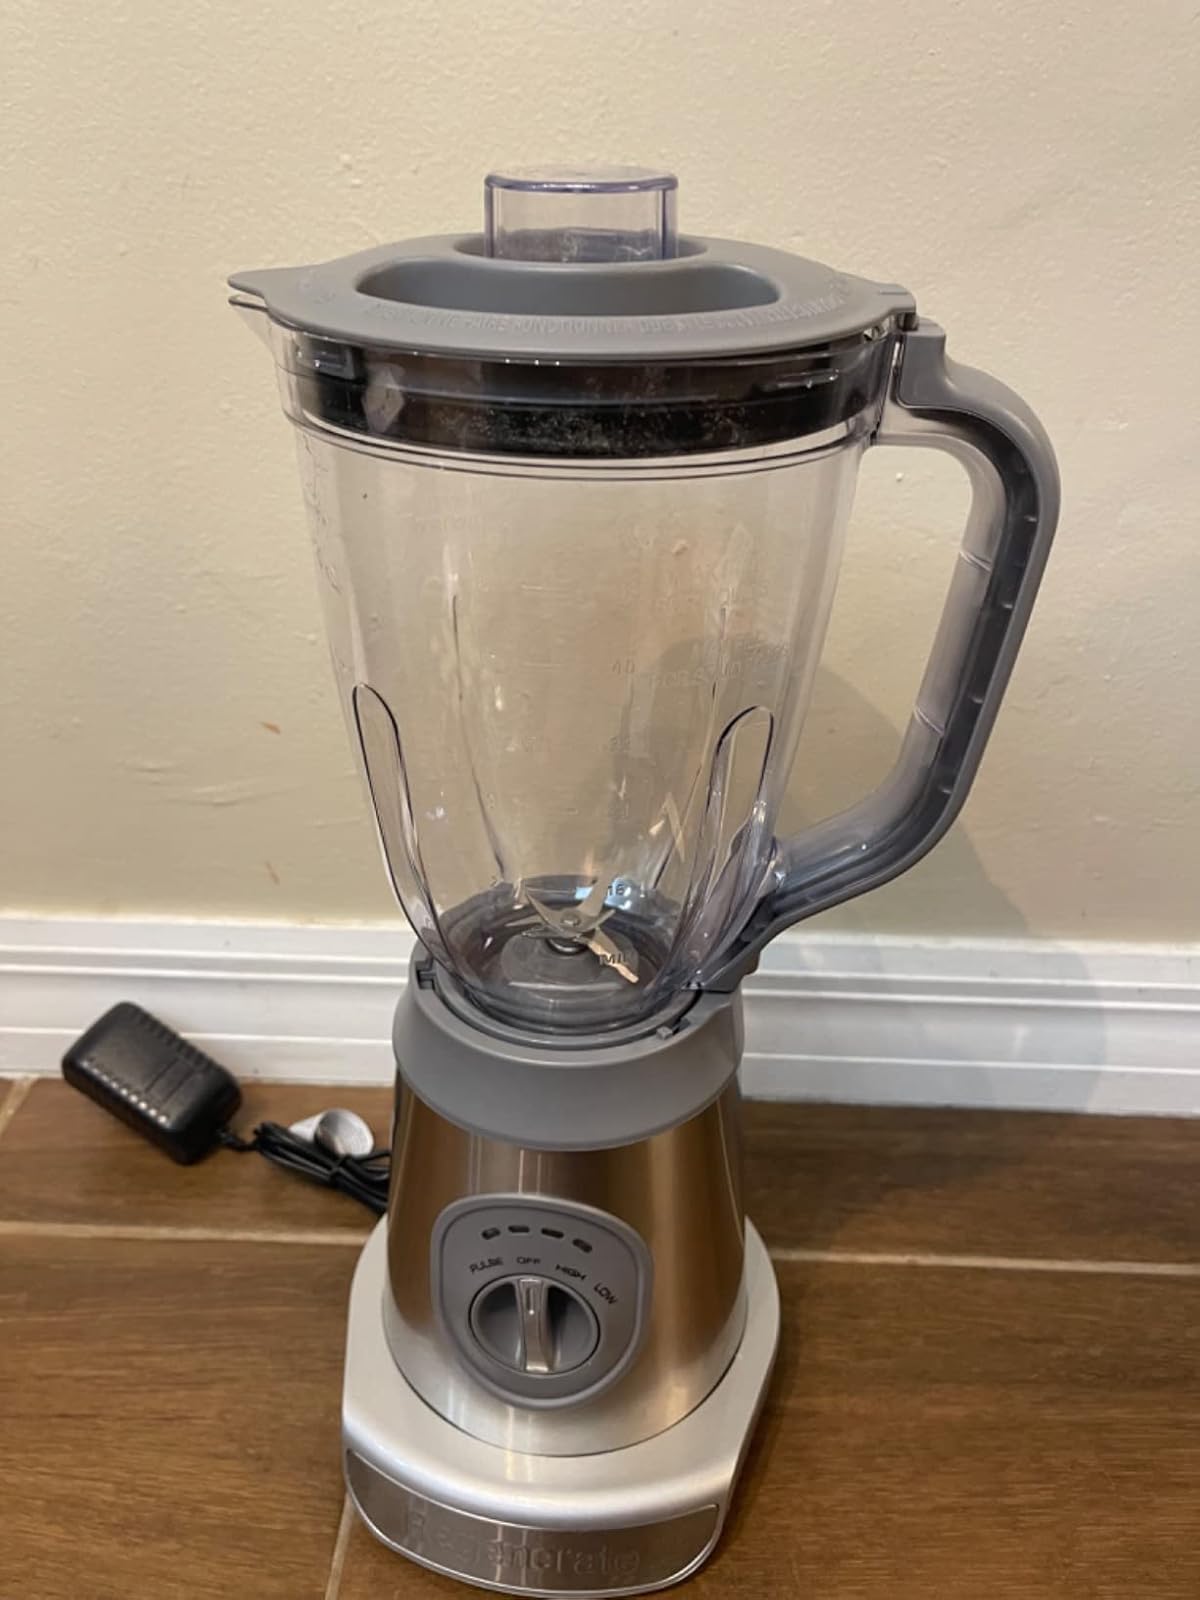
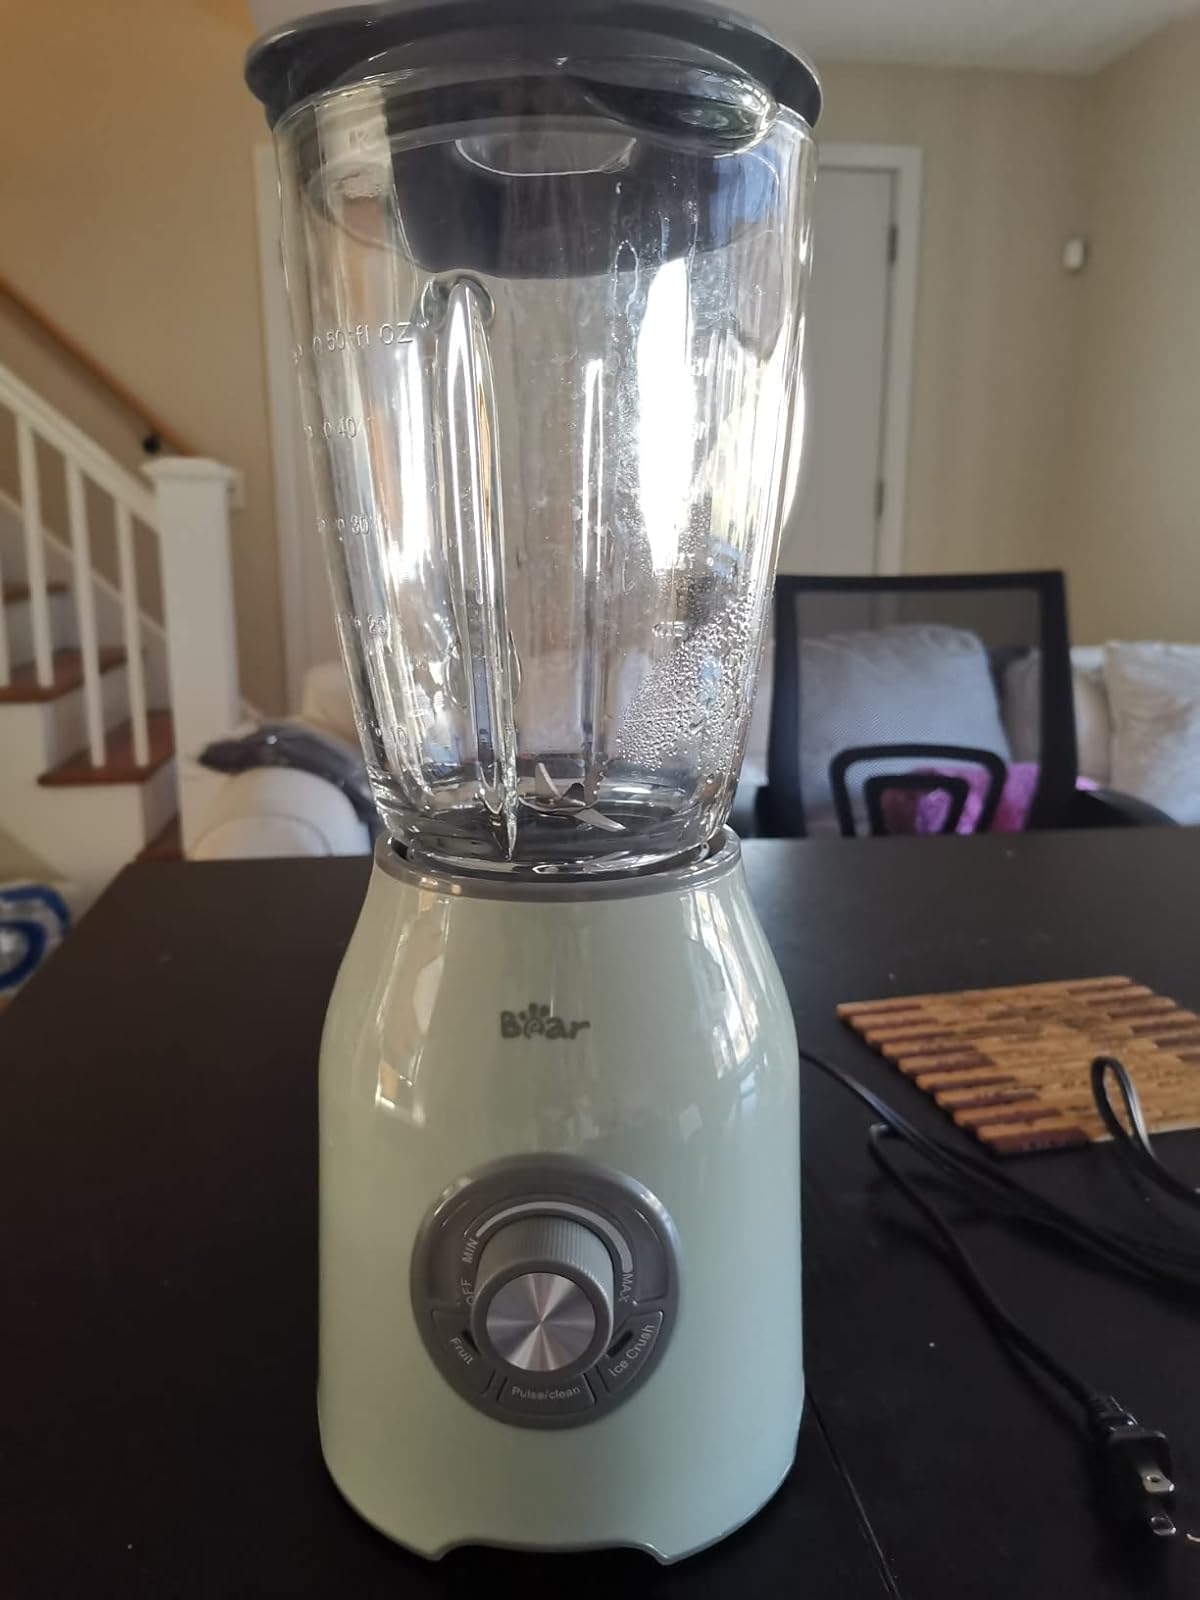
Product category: items_blender
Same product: no